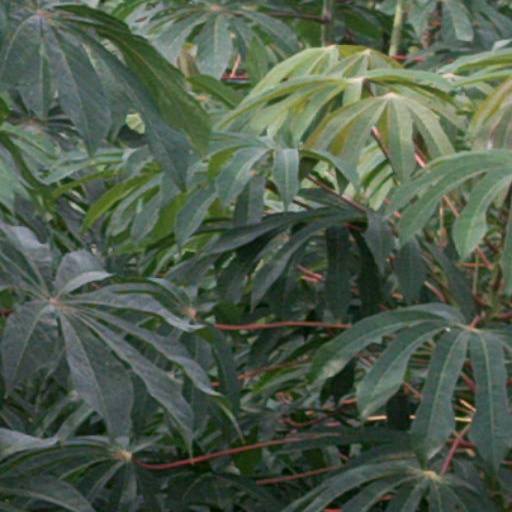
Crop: cassava